La Mère Poulard

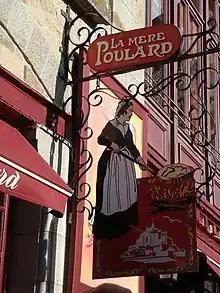
Sign of "La Mère Poulard"

La Mère Poulard is a restaurant and hotel on Mont Saint-Michel. The restaurant dates back to 1879, and is known for the wall of autographs from over a century of famous diners, including Ernest Hemingway and Yves Saint Laurent. Furthermore, American cameraman Jack Lieb, in his private video collections, cites how popular the restaurant is among war correspondents during World War II.